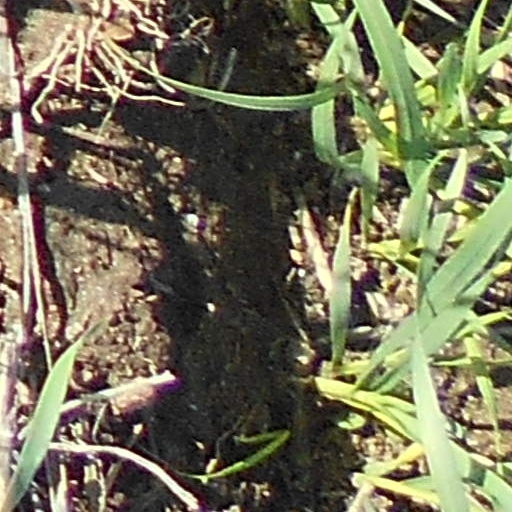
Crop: wheat